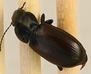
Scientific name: Amara alpina
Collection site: Niwot Ridge NEON (NIWO), plot NIWO_006